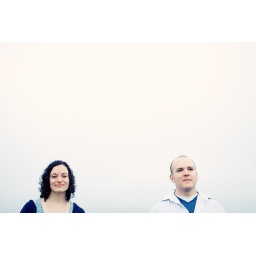
two trees firmly planted by streams of water